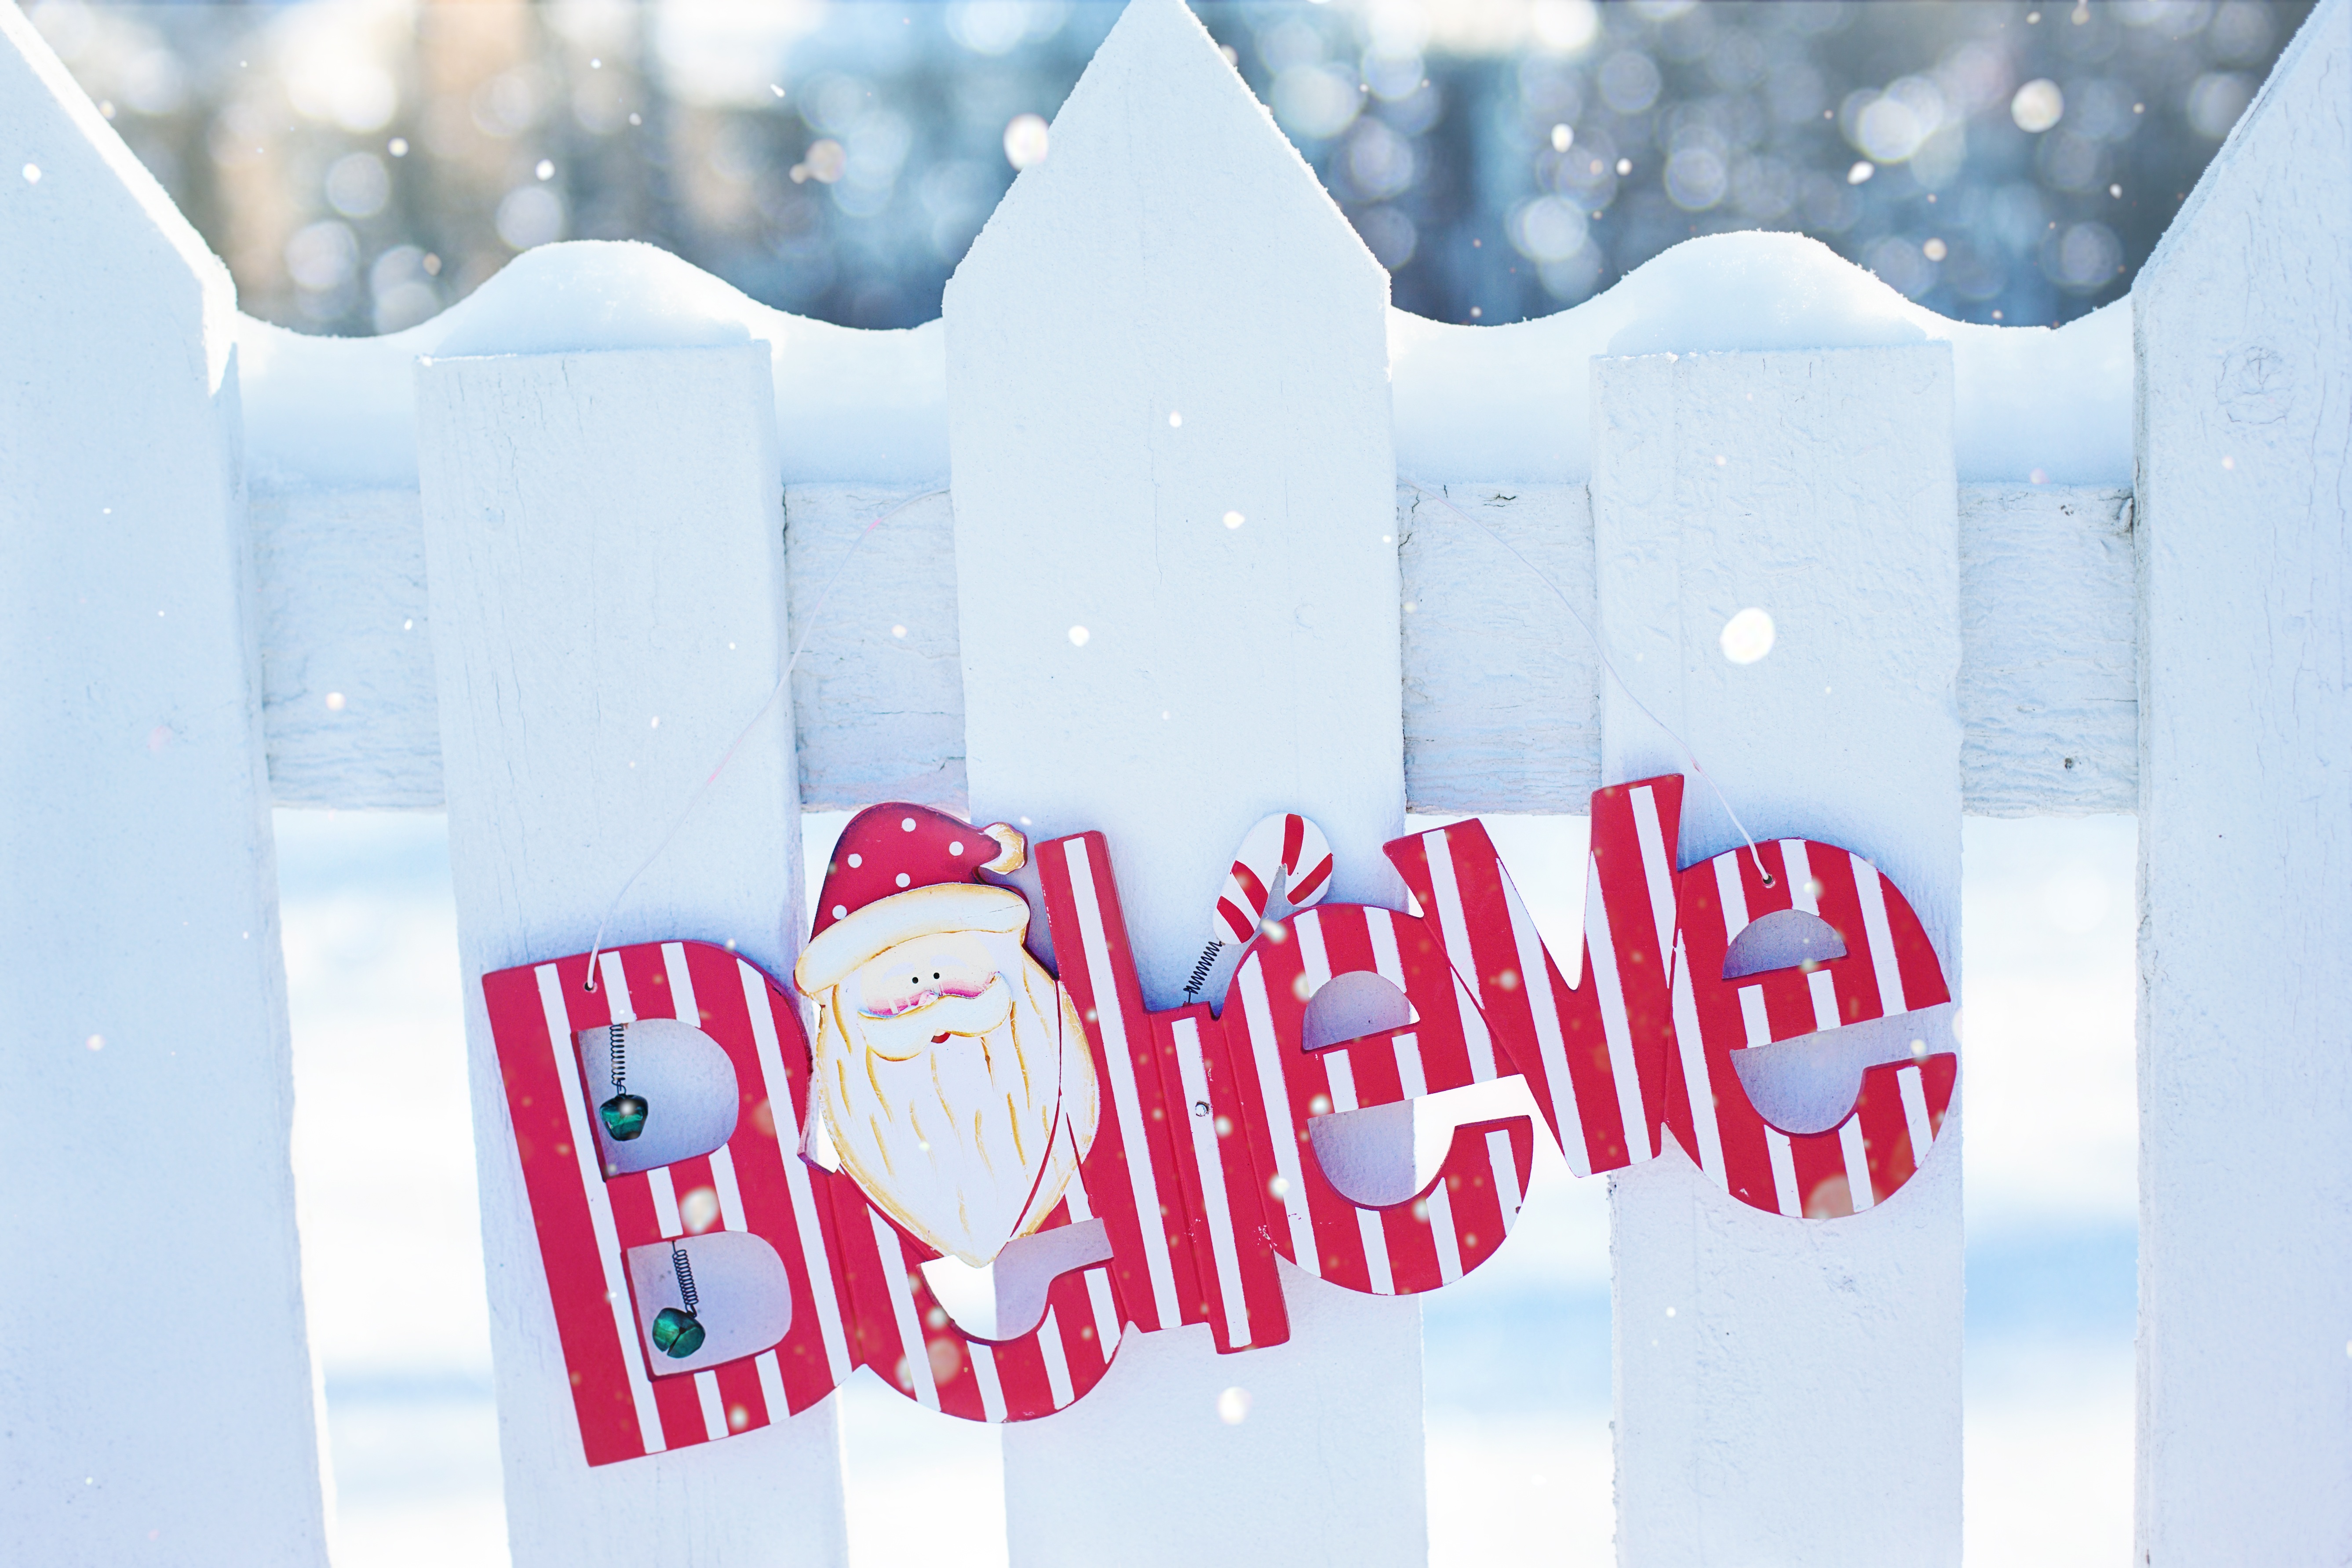
snow, winter, decoration, banner, holiday, christmas, season, card, brand, product, decorative, seasonal, xmas, greeting, merry, lettering, believe